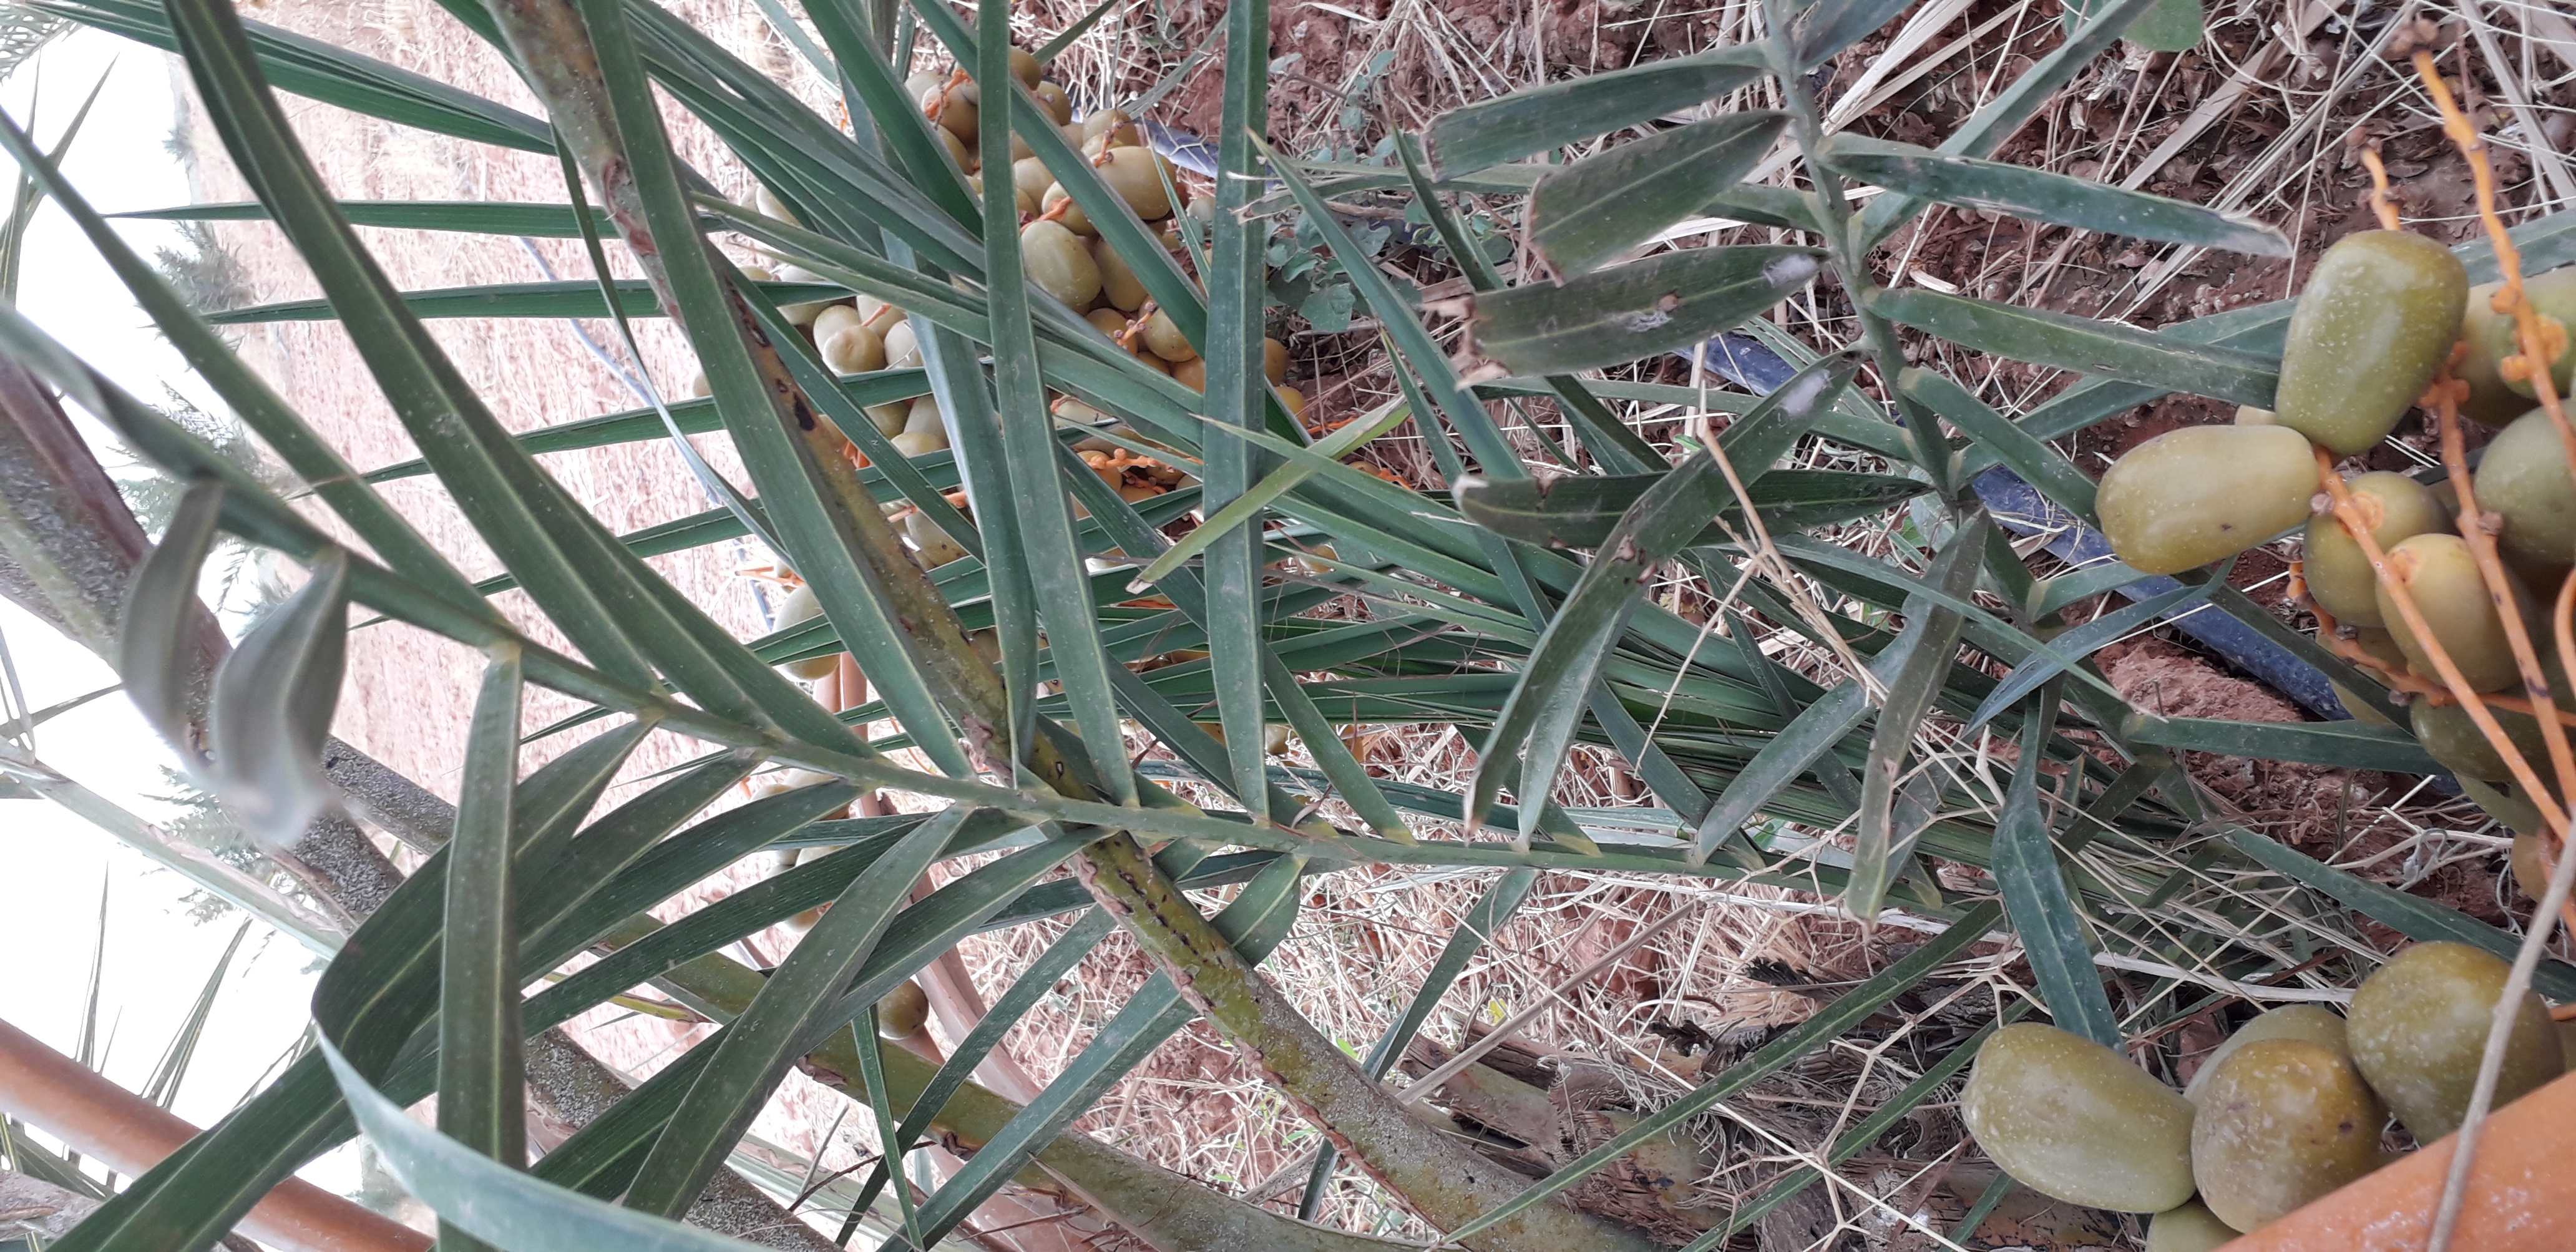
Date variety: Boufagous